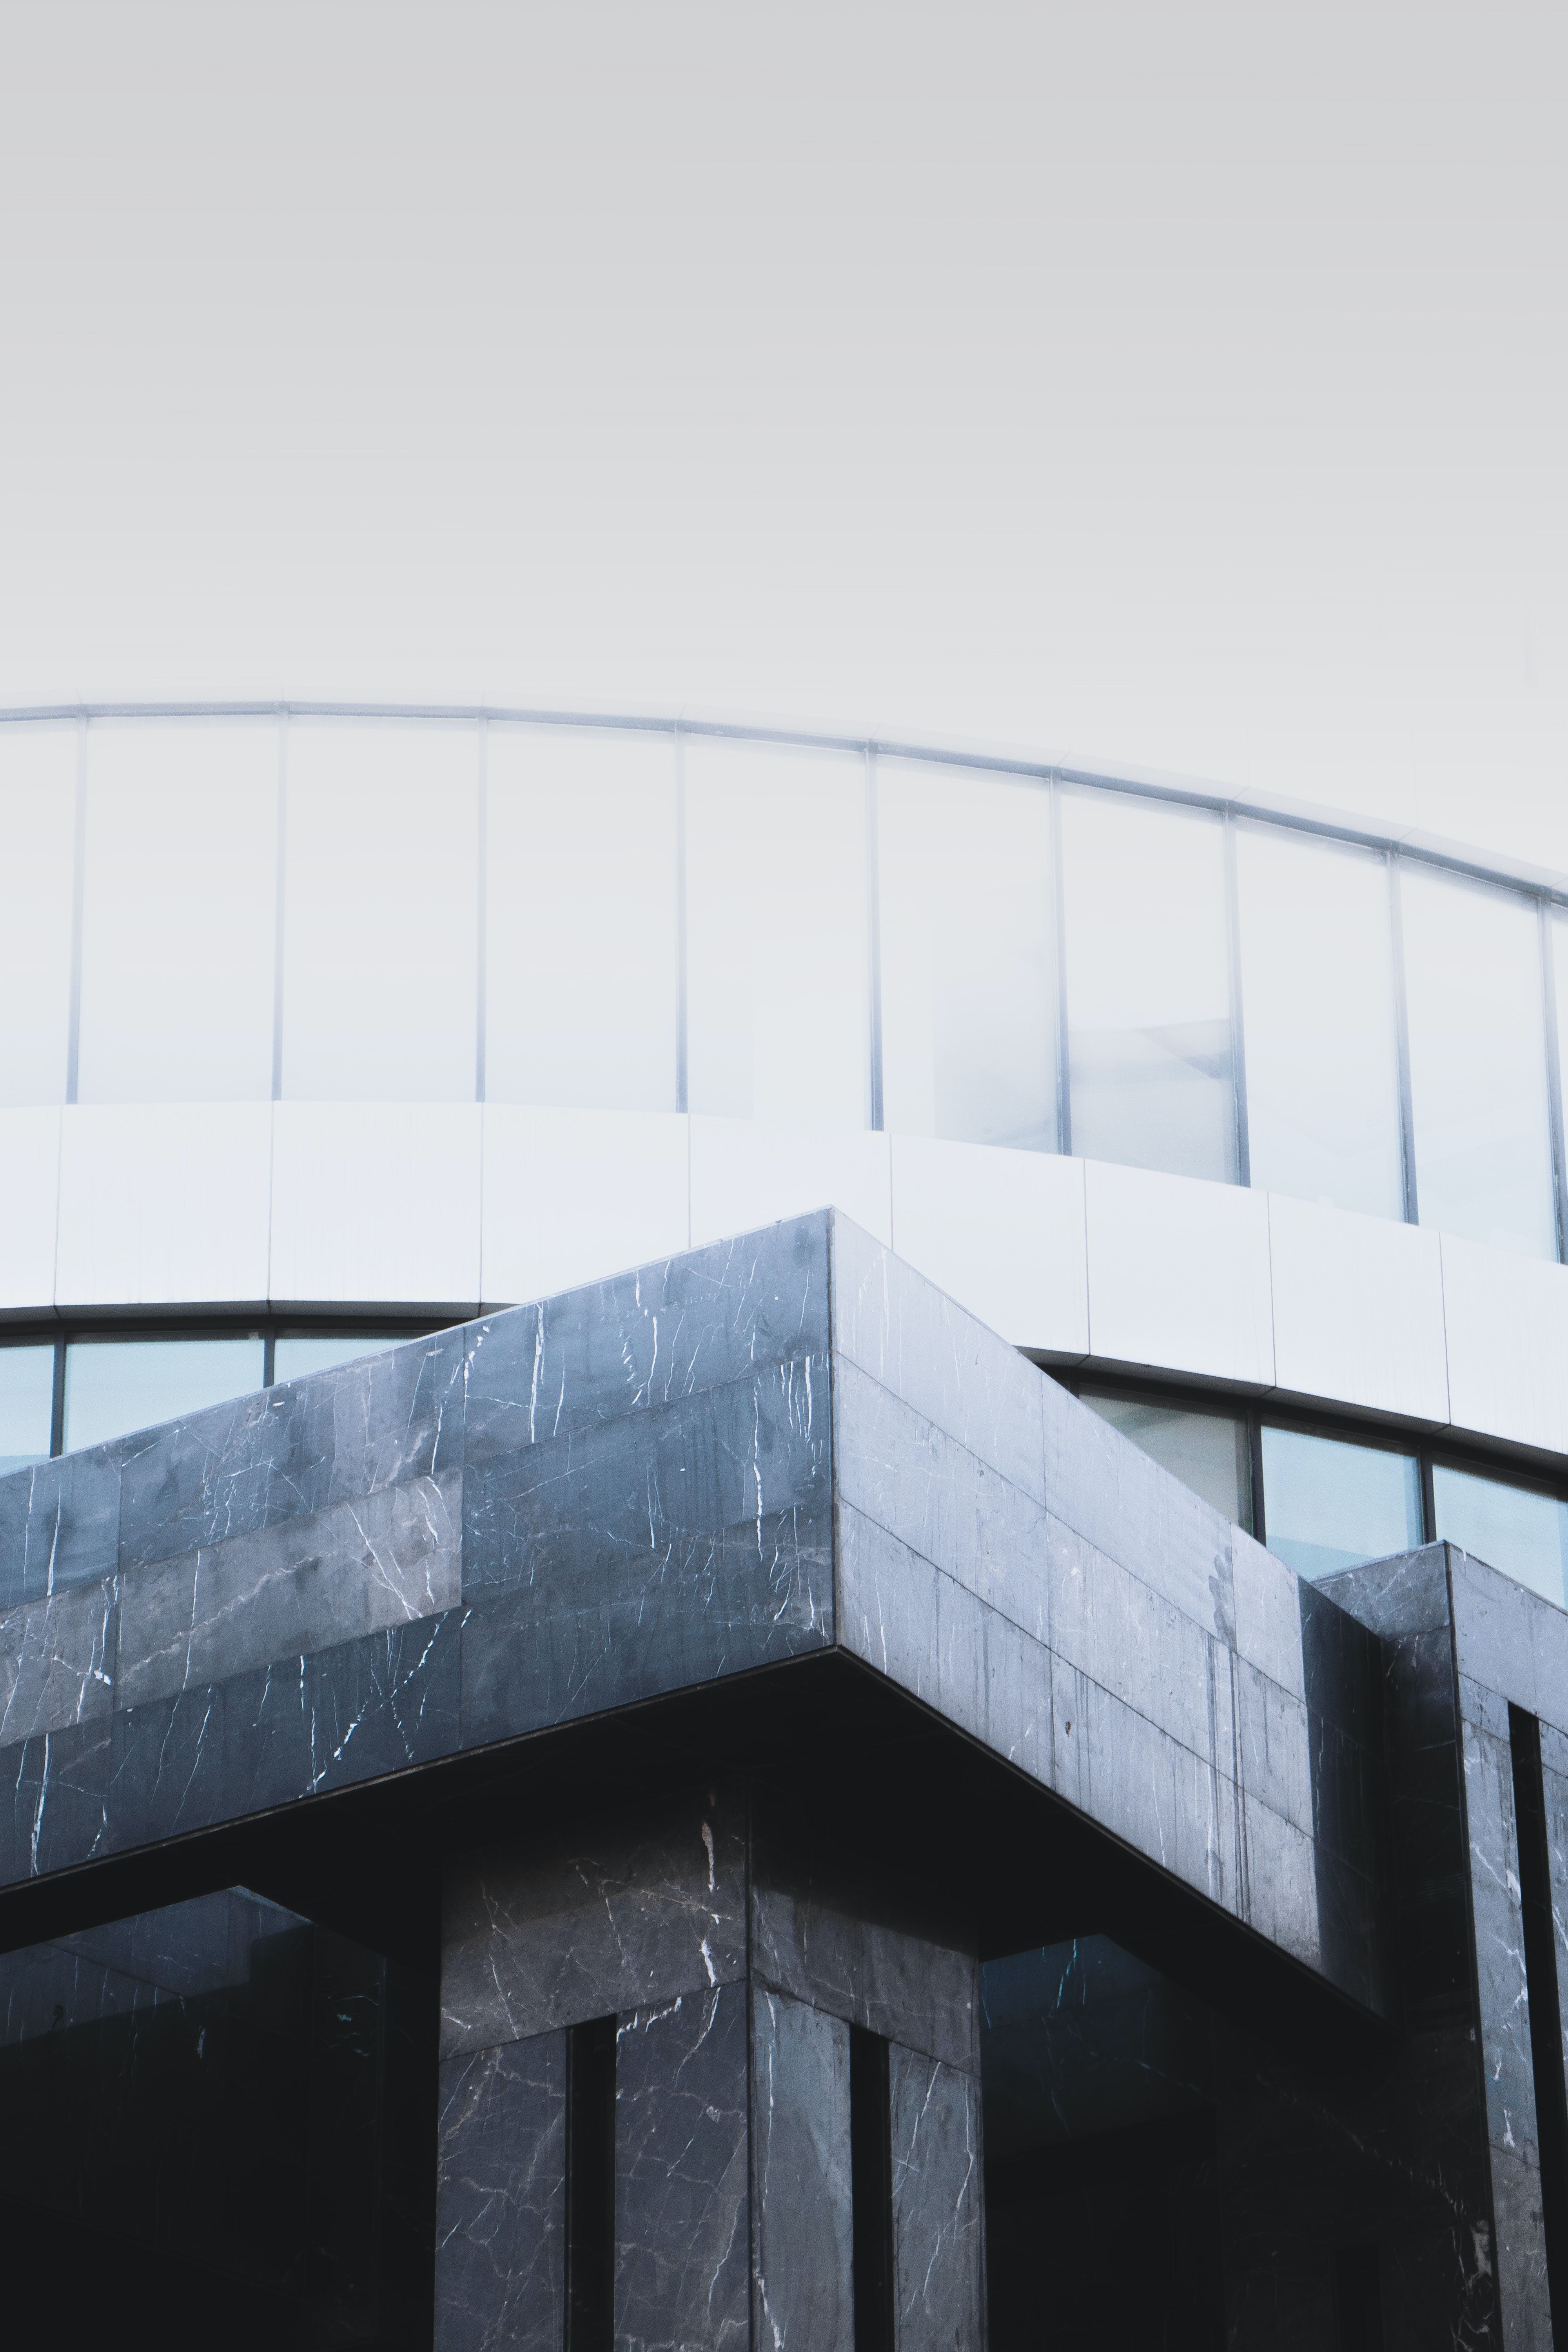
building, rectangle, urban design, composite material, facade, sky, Tints and shades, commercial building, city, symmetry, concrete, slope, glass, shade, roof, headquarters, art, daylighting, pattern, reflection, metal, monochrome photography, concrete bridge, monochrome, shadow, corporate headquarters, mixed use, steel, overpass